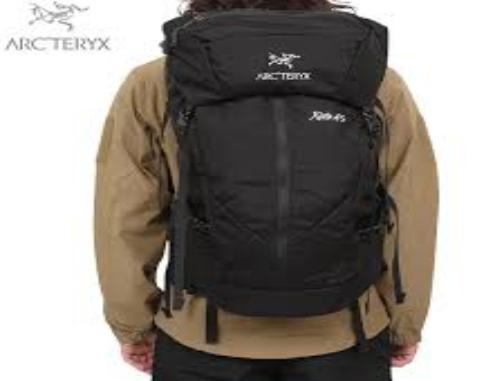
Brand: Arc'teryx
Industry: Clothes